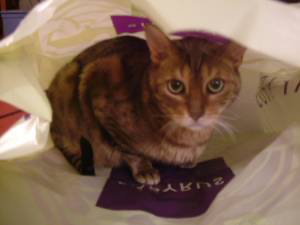
Animal: cat
Breed: Bengal